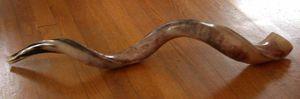
Le chophar, chofar ou schofar est un instrument de musique à vent en usage dans le rituel israélite depuis l'Antiquité. Le livre de Josué décrit notamment son utilisation par les Hébreux contre les murailles de Jéricho lors de la conquête du pays de Canaan.
Behar, plus exactement Behar Sinaï est la 32ᵉ section hebdomadaire du cycle annuel de lecture de la Torah et la neuvième du Livre du Lévitique.